Sodium Reactor Experiment

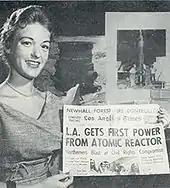
Smiling woman displaying newspaper headline

In July 1959, tetralin seeped into the primary coolant system through a pump seal and was decomposed by the high-temperature sodium. The decomposed tetralin clogged several narrow cooling channels used by the sodium system to remove heat from the reactor fuel elements. As the tetralin residues clogged the reactor's internal cooling channels, 13 of the reactor's 43 fuel elements overheated and were damaged. The exact date of the fuel damage is unknown, but is believed to have occurred between July 12 and 26.